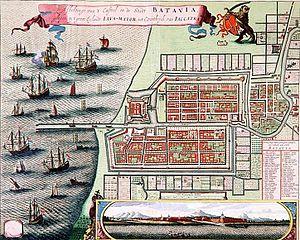
Kota Tua Jakarta, officiellement connue sous le simple nom de Kota Tua, est un quartier composé du centre-ville original de Jakarta, en Indonésie. Elle est également connue sous l'appellation Oud Batavia, Benedenstad, ou Kota-Lama. Elle s'étend sur 1,3 kilomètre carré dans l'actuelle partie nord-ouest de Jakarta. Le quartier chinois du centre-ville, Glodok, fait partie de Kota Tua.
Les Indes orientales néerlandaises, souvent abrégées en Indes néerlandaises, est le nom que les Pays-Bas donnaient à l'ensemble des îles qu'ils contrôlaient en Asie du Sud-Est de 1800 jusqu'à la Seconde Guerre mondiale. Le 17 août 1945, celles-ci proclament leur indépendance sous le nom de république d'Indonésie. Les Pays-Bas ne reconnaissent cette indépendance que le 27 décembre 1949, au terme d'une période de conflit armé et diplomatique que les Indonésiens appellent Revolusi.